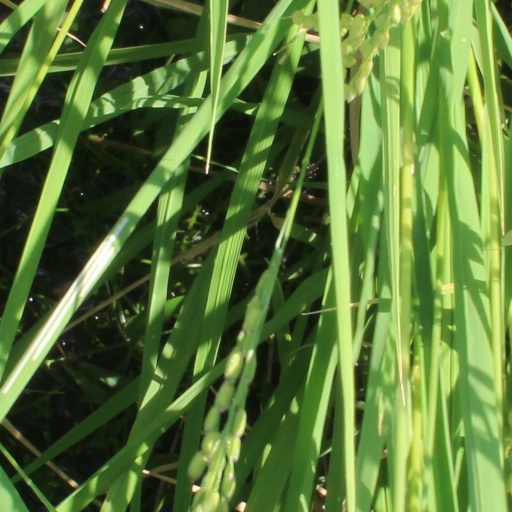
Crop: rice